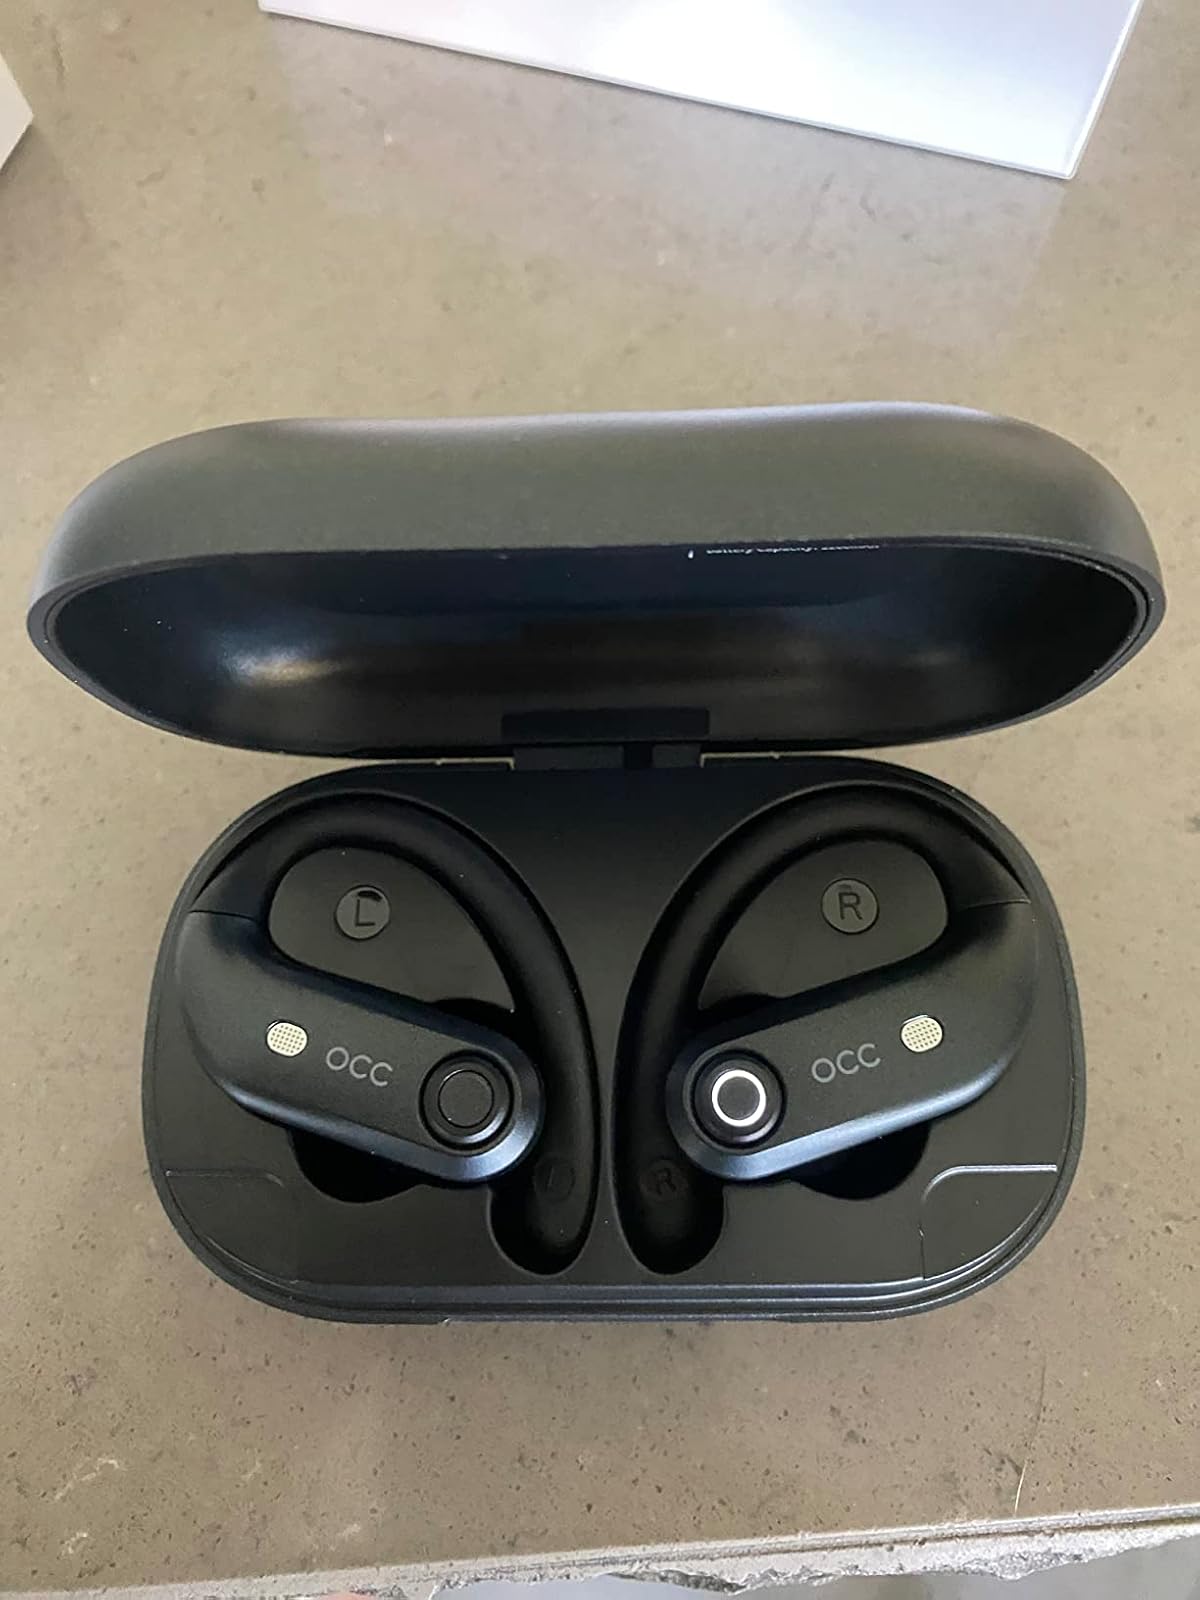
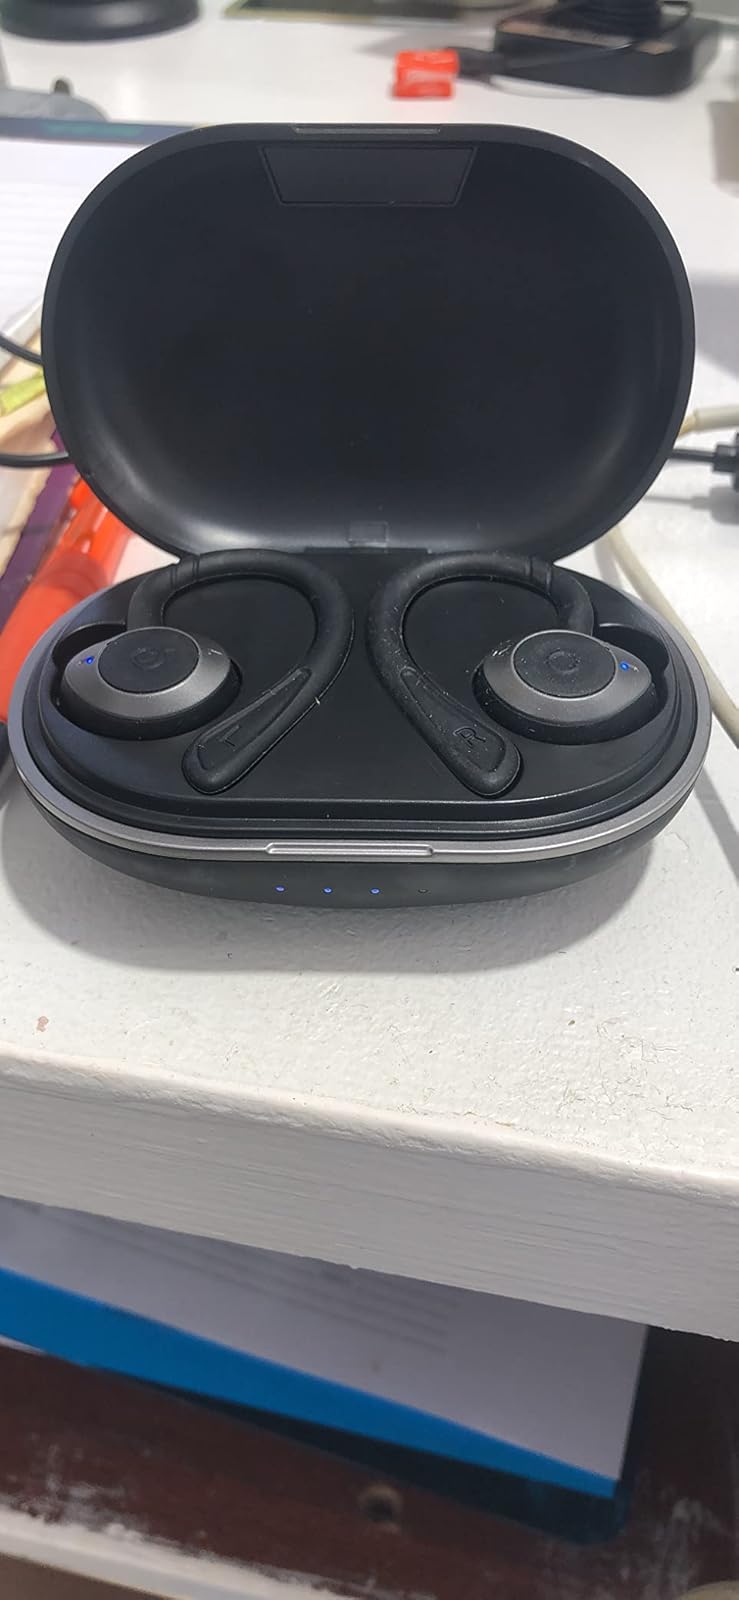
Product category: earbuds
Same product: no